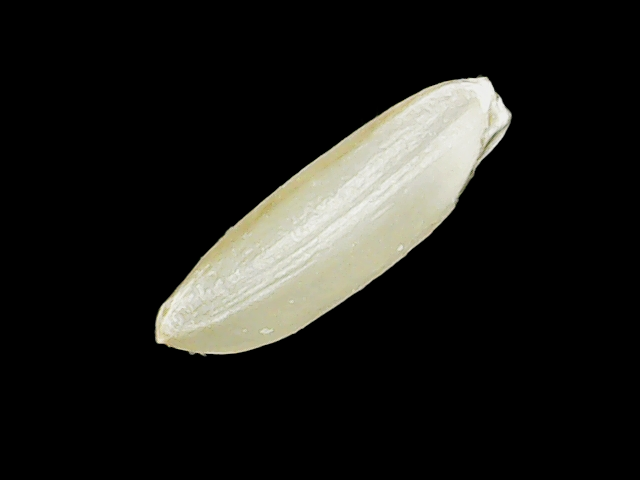
Rice variety: Binadhan12